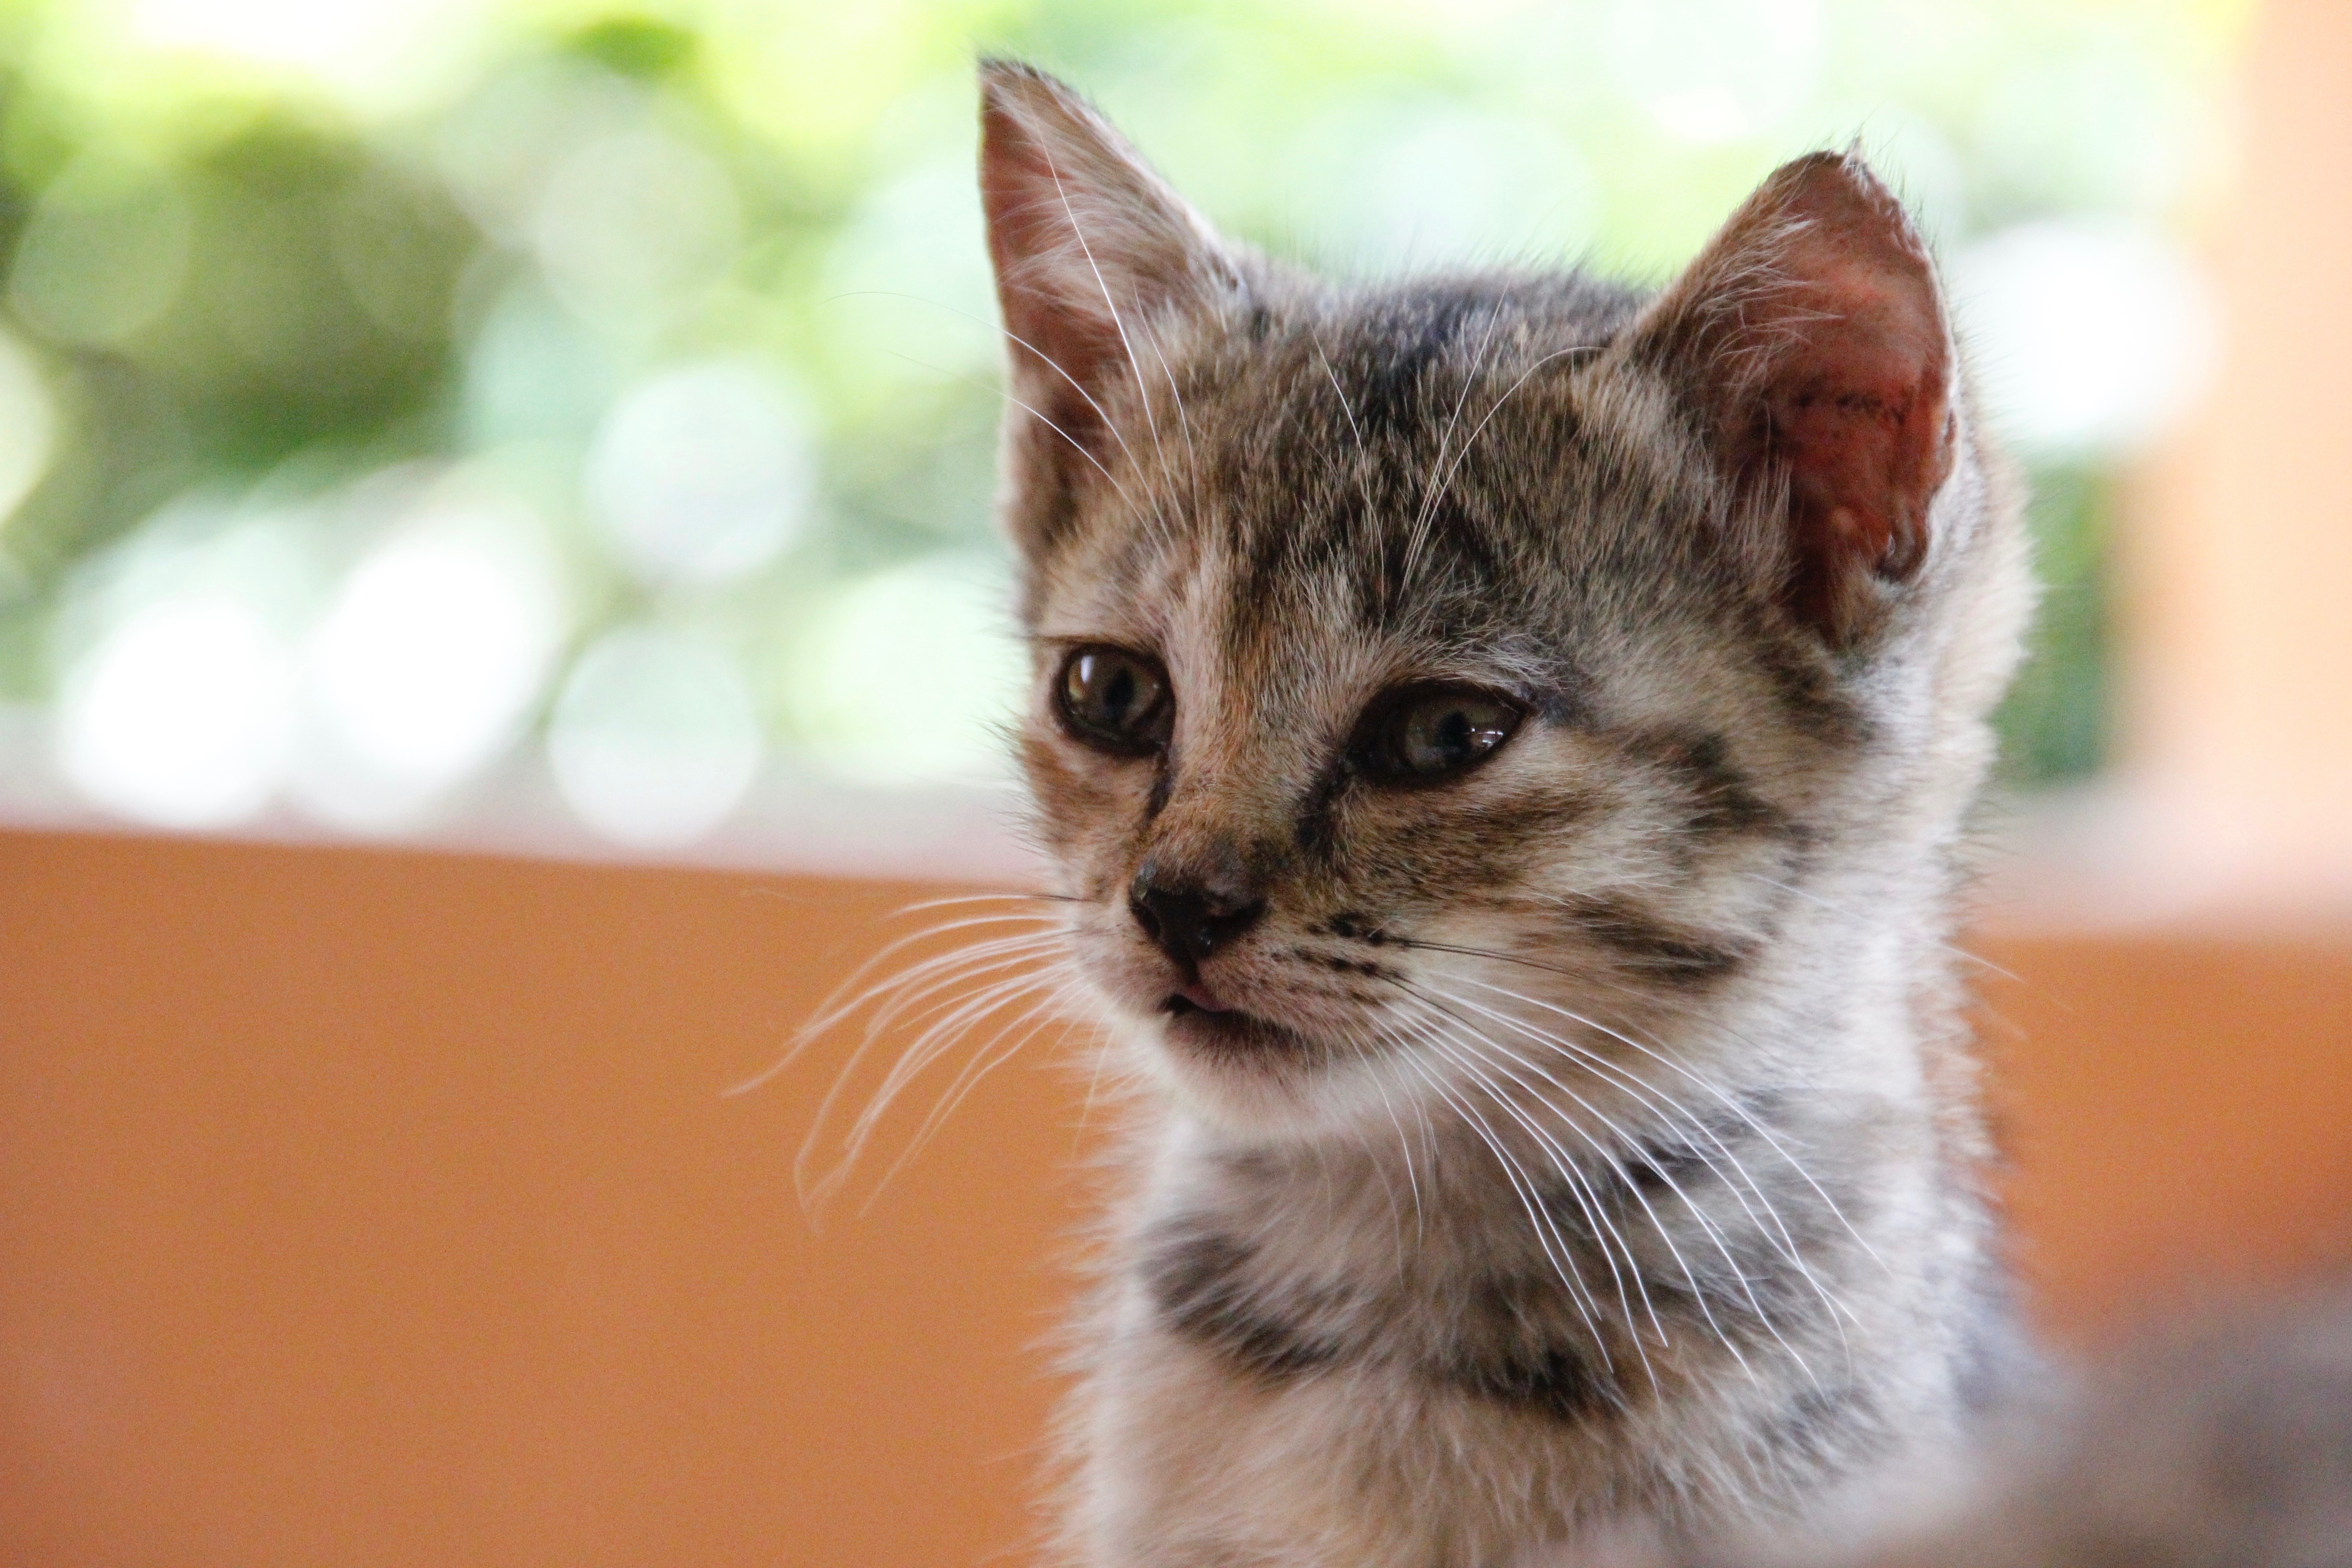
sweet, animal, cute, pet, kitten, cat, mammal, fauna, whiskers, adidas, vertebrate, attention, domestic cat, snuggle, young animal, young cat, cat baby, baby cats, small cats, cat family, european shorthair, small to medium sized cats, cat like mammal, carnivoran, domestic short haired cat, pixie bob, domestic long haired cat